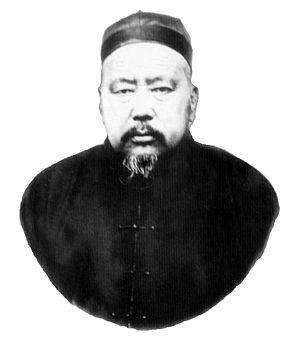
La période des seigneurs de la guerre chinois est une expression qui désigne la période de guerre civile de l'histoire de la Chine allant de 1916 à 1937. Au cours de cette période, la Chine s'est morcelée en de nombreuses factions et cliques militaires. Cela s'est amorcé au début de 1916 avec la mort de Yuan Shikai et s'est fini avec la fin de l'expédition du Nord et la réunification chinoise de 1928. Mais après cette date, il subsistait en Chine de puissants gouverneurs militaires locaux indépendants jusqu'à l'invasion japonaise de 1937 et la constitution du second front uni. Il faudra attendre la fin de la guerre civile chinoise en 1949 et la victoire de Mao Zedong pour que la Chine n'ait plus de seigneurs de la guerre.
Ma Qi, né en 1869 à Daohe et mort le 5 août 1931, est un général chinois du début du XXᵉ siècle, musulman hui, commandant un territoire constitué du Gansu et du Qinghai, à la fin du règne de la dynastie Qing. Loyaliste, il mâte la révolte d'une partie des musulmans dite Révolte des Dounganes.